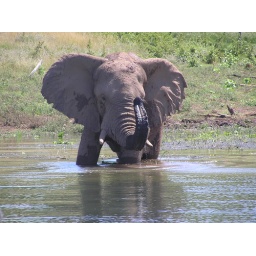
Taking a bath in the lake